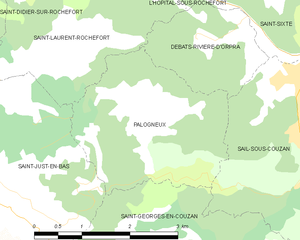
Palogneux est une commune française située dans le département de la Loire en région Auvergne-Rhône-Alpes, et faisant partie de Loire Forez Agglomération.